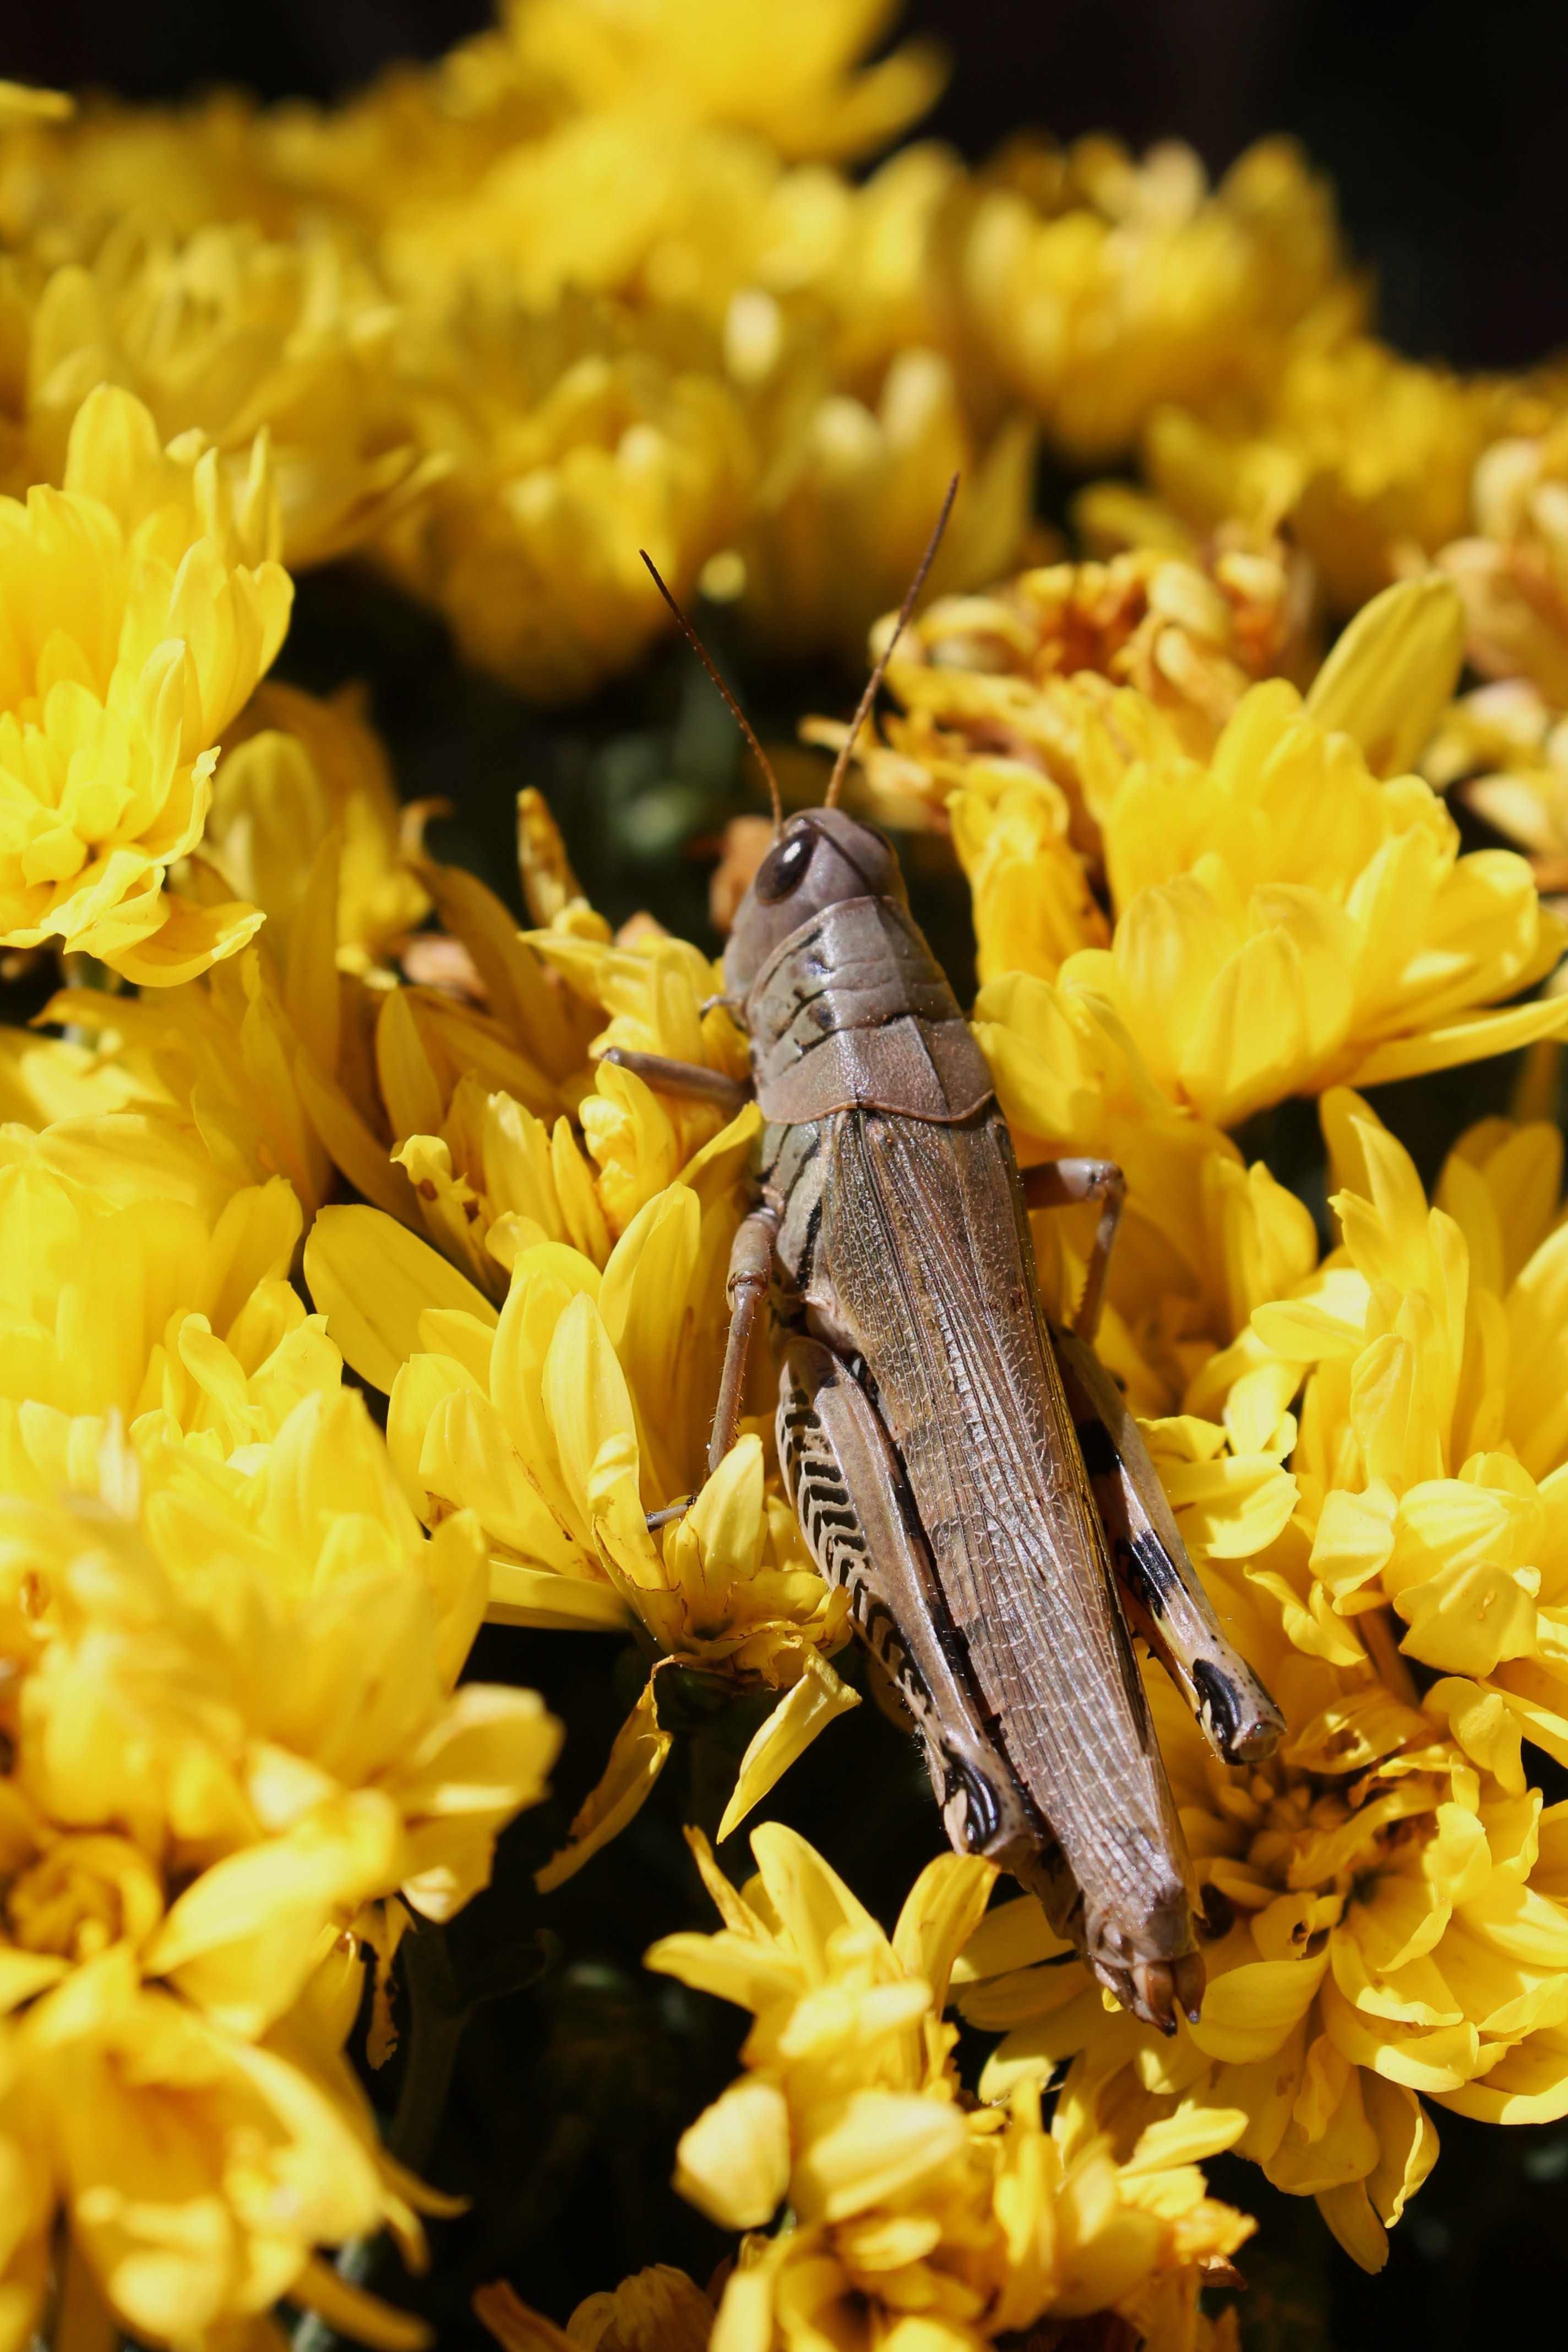
nature, plant, photography, flower, petal, summer, pollen, insect, autumn, bug, yellow, garden, flora, fauna, invertebrate, close up, entomology, petals, bee, grasshopper, nectar, locust, macro photography, honey bee